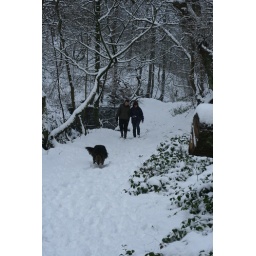
'Wannasonic', 'benjifilm' and Jake the dog walking along Holcombe Brook in the snow